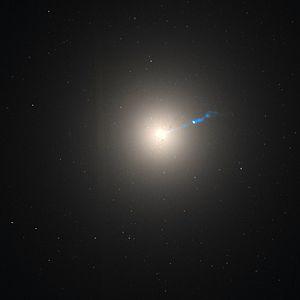
Messier 87 est une galaxie elliptique supergéante. Elle a été découverte en 1779 par l'astronome allemand Johann Gottfried Koehler. Située à 15,4 ± 0,6 Mpc de la Terre, c'est la plus grande et la plus lumineuse des galaxies de l'amas de la Vierge. Contrairement aux galaxies spirales en forme de disque, Messier 87 n'a pas de bande de poussière et a une forme elliptique. En son cœur, elle possède un trou noir supermassif qui constitue l'élément principal d'un noyau galactique actif, une forte source de rayonnement dans toutes les longueurs d'onde particulièrement de micro-ondes. Un jet de plasma énergétique émerge du cœur et s'étend sur au moins 5 000 années-lumière.
L’échelle de Kardachev, proposée en 1964 par l'astronome soviétique Nikolaï Kardachev, est une méthode théorique de classement des civilisations en fonction de leur niveau technologique et de leur consommation énergétique. Cette échelle a été largement adoptée par les chercheurs du projet SETI et les futurologues, bien que l'existence de civilisations extraterrestres reste encore hypothétique.